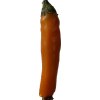
Label: pepper